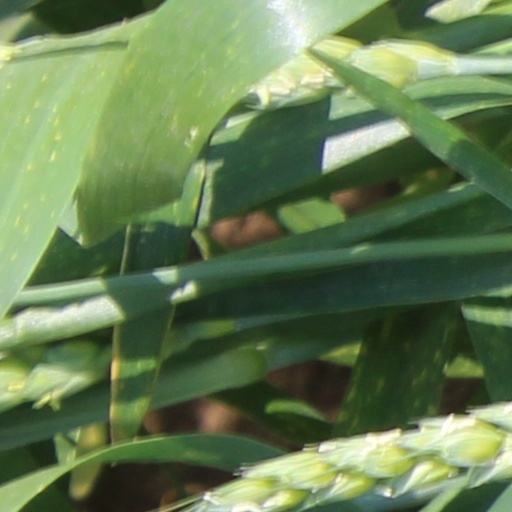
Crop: wheat